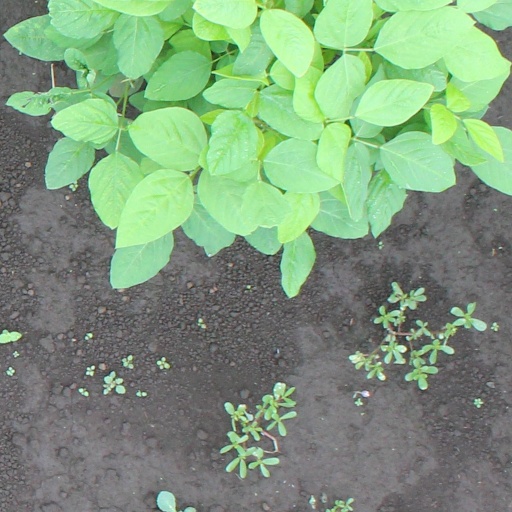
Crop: soybean